How a Mosquito Operates

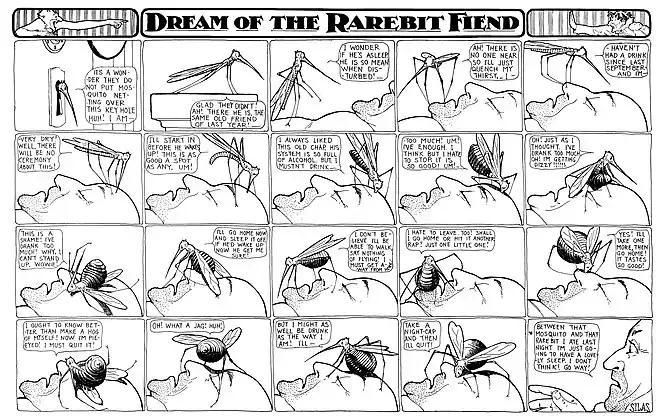
McCay based the film on the June 5, 1909, episode of his "Dream of the Rarebit Fiend" comic strip.

McCay began working on the film in May 1911. Shortly after, he left the employ of the "New York Herald" for the newspapers of William Randolph Hearst—a sign of his rising stardom. A magazine advertisement in July announced a "moving picture, containing six thousand sketches ... will be a 'release' for vaudeville next season by Mr. McCay. The film will be named "How a Mosquito Operates"."